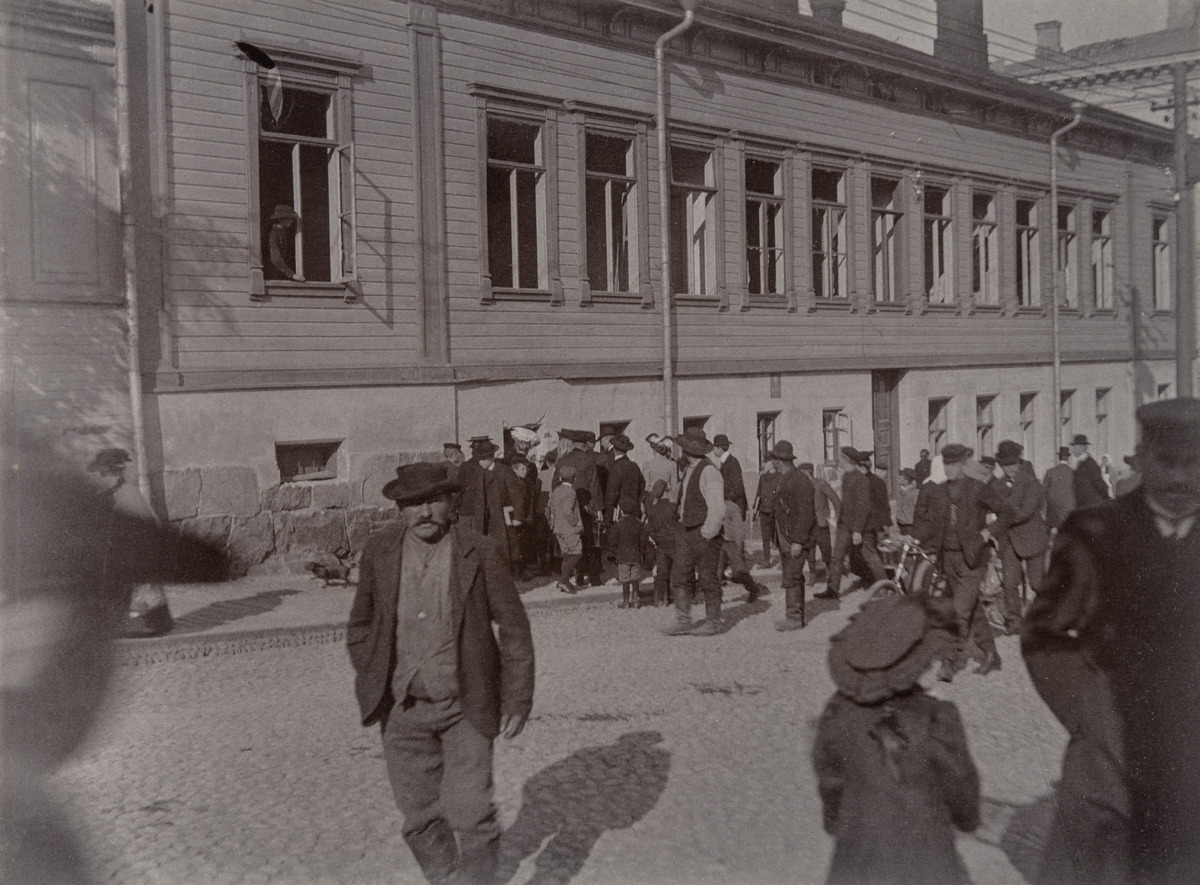
Pommiräjähdys poliisikamarintalolla Kasarminkadulla 25
sisällön kuvaus: Pommiräjähdys poliisikamarintalolla Kasarminkadulla 25. syyskuuta 1906. Poliisitaloon kohdistunut attentaatti keräsi paikalle väkeä. mustavalkoinen
Kuvaaja: Hausen, Reinhold, valokuvaaja
Ajankohta: kuvausaika 25.09.1906
Paikka: Suomi, Uusimaa, Helsinki, Ullanlinna Helsinki, Kasarmikatu 22. Punanotkonkatu 2
Aiheet: sortovuodet, attentaatit, pommit, isänmaallisuus, jalankulkijat, kadut, poliisi, puurakennukset